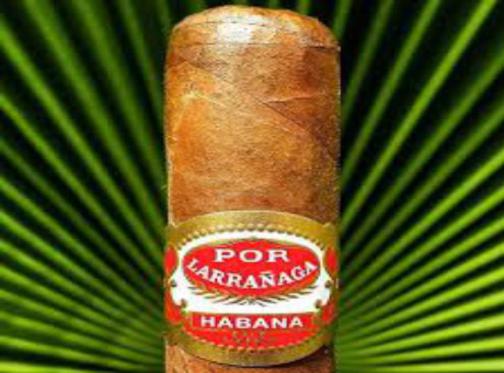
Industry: Necessities